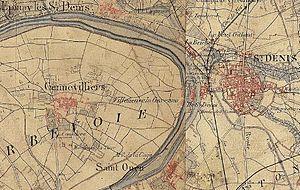
L'Île-Saint-Denis est une commune française située dans le département de la Seine-Saint-Denis souvent considérée, à tort, comme une partie de la ville de Saint-Denis en région Île-de-France. Par sa taille et sa population, il s'agit d'une des plus petites communes de la Seine-Saint-Denis.